Grain Fort

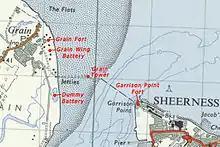
Map of the fortifications at the entrance to the Medway

The fort was constructed in response to a naval arms race between Britain and France. Britain's coastal defences had not been substantially upgraded since the Napoleonic Wars, but a new generation of accurate and powerful guns, mounted on fast-moving, manoeuvrable iron-clad warships, had obsoleted the existing 18th and early 19th century forts along the British coastline. The Thames was seen as particularly vulnerable; as well as being one of the country's most important trade routes, it possessed several naval installations of great importance, including the victualling yards at Deptford, the armaments works of Woolwich Arsenal, the shipbuilding yards at North Woolwich, and the magazines at Purfleet.